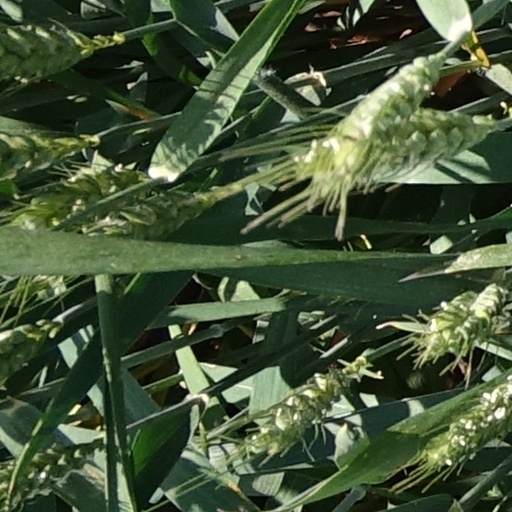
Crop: wheat